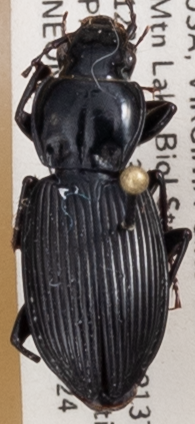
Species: Pterostichus coracinus
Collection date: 2021-08-24
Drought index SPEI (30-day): -0.262
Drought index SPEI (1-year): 0.03
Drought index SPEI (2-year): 1.106